Andean Baroque

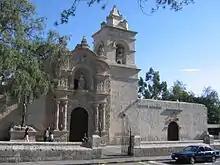
San Juan Bautista Church in Yanahuara District.

In Arequipa, the key building of Mestizo architecture is the church of la Compañía by the architect Gaspar Báez built in 1578.